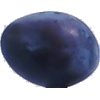
Label: Plum 3